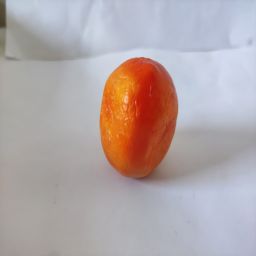
Crop: Tomato
Quality: Old